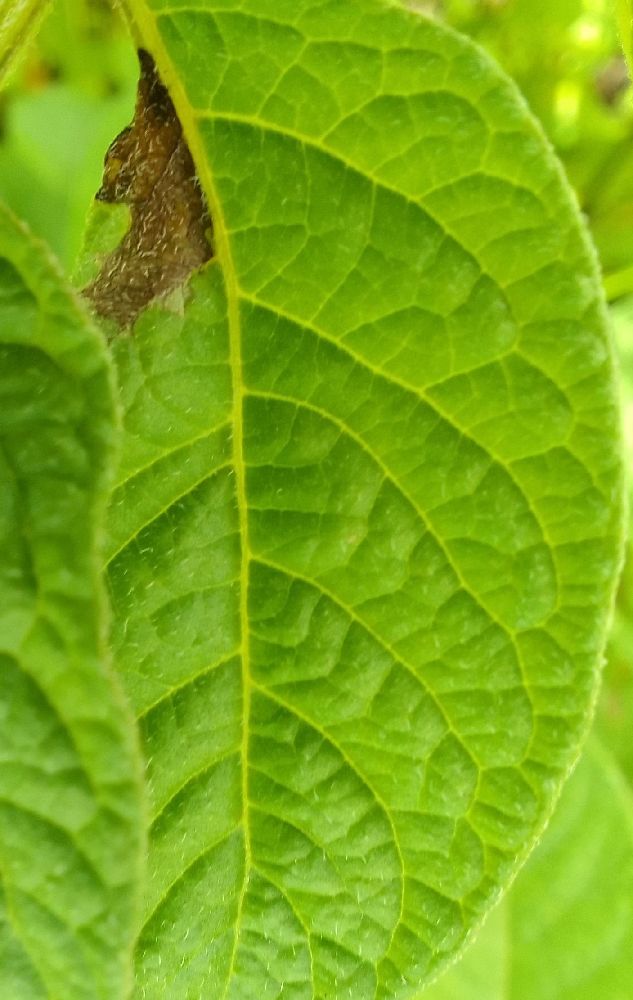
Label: Late blight